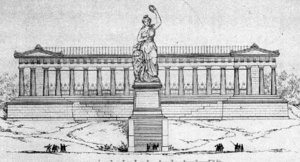
La Bavaria est une allégorie féminine de la Bavière. Elle en est également la sainte patronne.